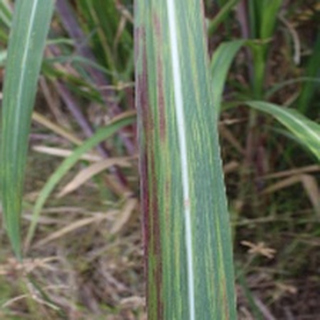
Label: sugarcane_bacterial_blight